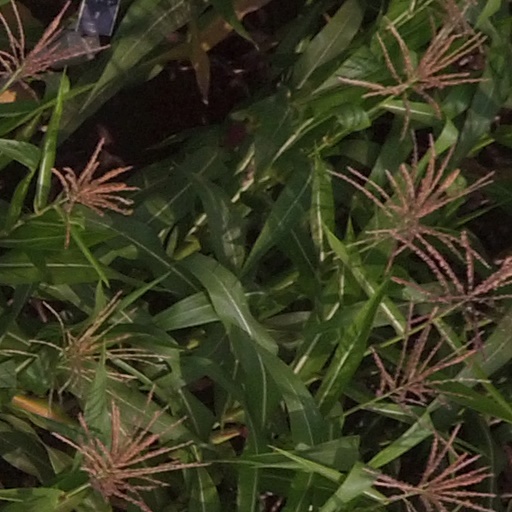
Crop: maize; corn